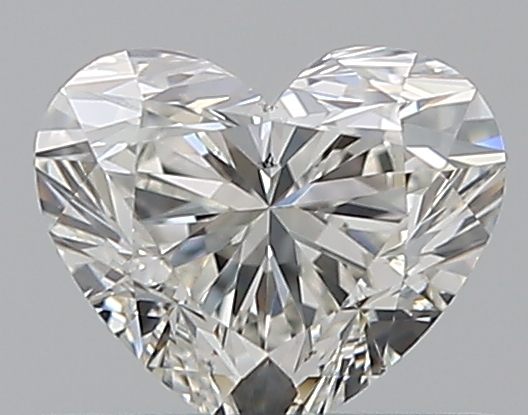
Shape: heart
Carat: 0.5
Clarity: VS2
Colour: H
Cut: EX
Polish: EX
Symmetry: VG
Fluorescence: N
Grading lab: GIA
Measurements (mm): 4.65 x 5.47 x 3.29